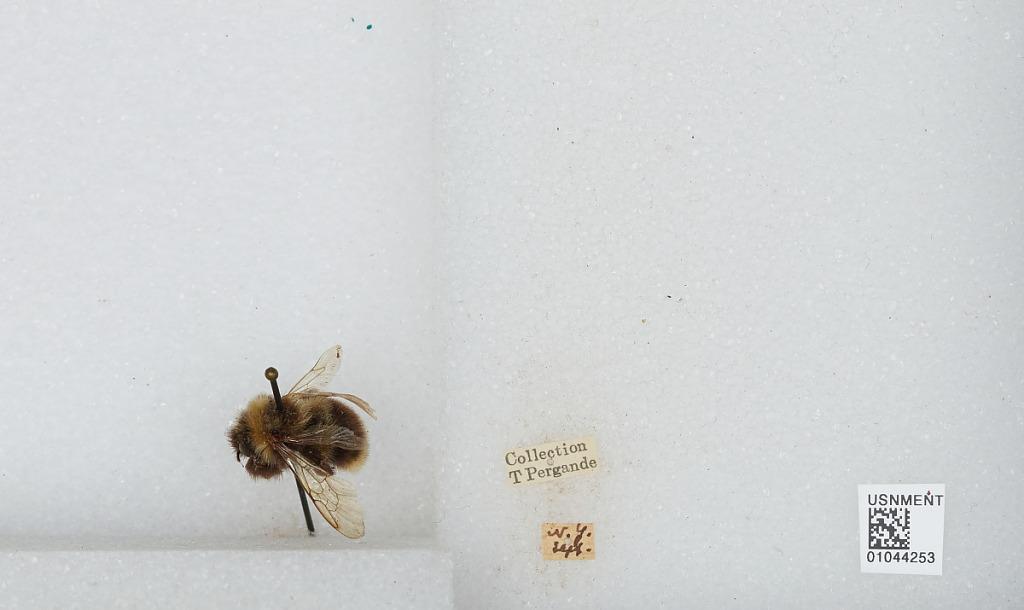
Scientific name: Bombus sp.
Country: United States
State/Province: New York